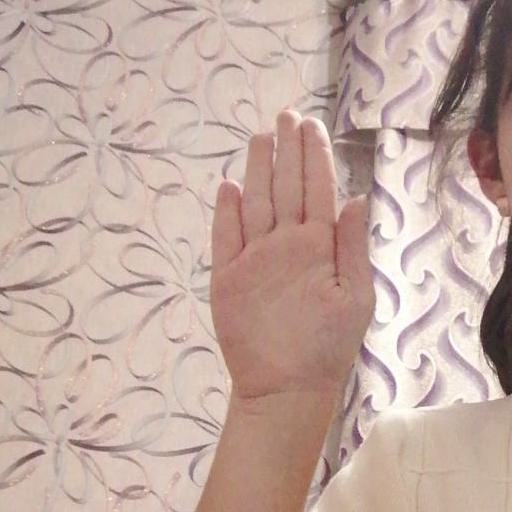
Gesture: stop